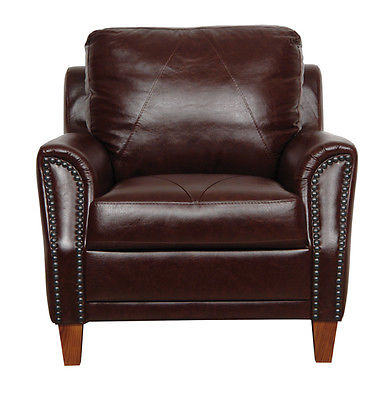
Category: sofa